Aphidecta obliterata

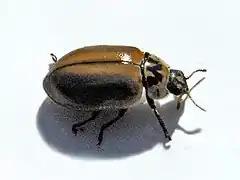
Side view of "Aphidecta obliterata"

"Aphidecta obliterata" can reach approximately a size of . These tiny beetles have an elongate oval body, with strongly convex elytra, smooth, shiny and densely, finely punctured. Head shows a black arch-shaped marking. Antennae are club-shaped, with 9-11 segments.